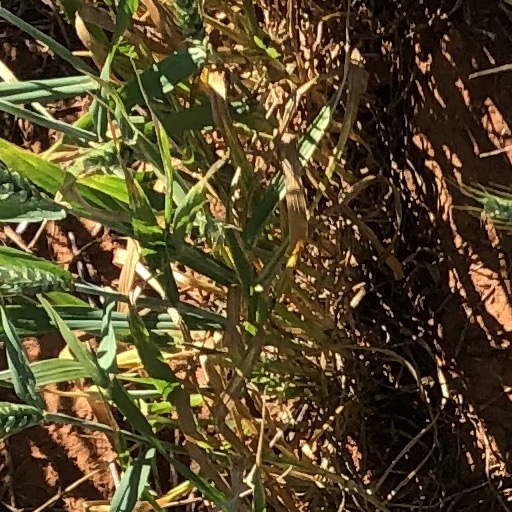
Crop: wheat